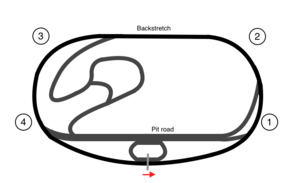
Liste des circuits NASCAR certifiés utilisés lors de courses des NASCAR Cup Series, des Xfinity Series, et/ou des Camping World Truck Series pour la saison 2017.